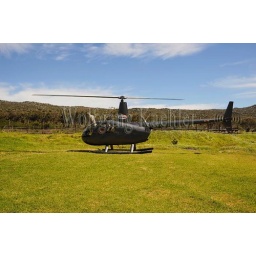
South africa, near cape town, table mountain national park, cape of good hope, helicopter